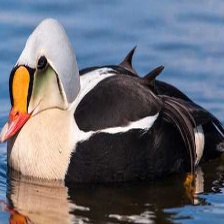
Species: KING EIDER
Scientific name: SOMATERIA SPECTABILIS
ImageNet parent category: drake